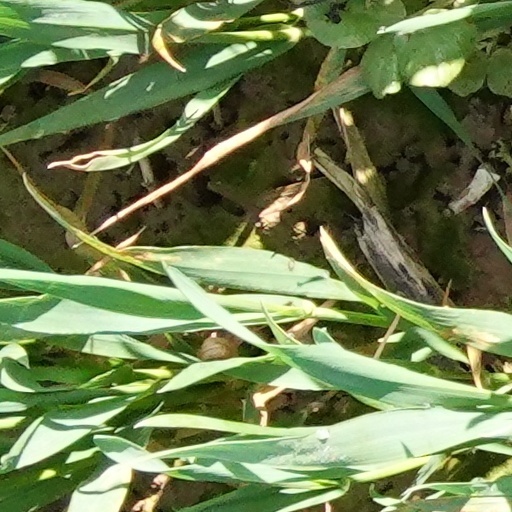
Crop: wheat